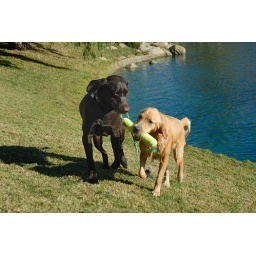
Calla playing with dog at lake in Carlsbad-13 10-19-07